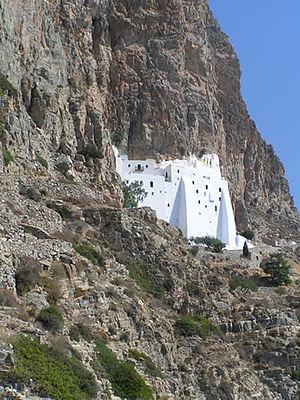
Les Cyclades, en grec : Κυκλάδες sont les îles grecques de la mer Égée méridionale. L'archipel comprend environ 2 200 îles, îlots et îlots-rochers. Seules trente-trois îles sont habitées. Pour les Anciens, elles formaient un cercle autour de l'île sacrée de Délos, d'où le nom de l'archipel. Les plus connues sont, du nord au sud et d'est en ouest : Andros, Tinos, Myconos, Naxos, Amorgos, Syros, Paros et Antiparos, Ios, Santorin, Anafi, Kéa, Kythnos, Sérifos, Sifnos, Folégandros et Sikinos, Milos et Kimolos, auxquelles on peut ajouter les petites Cyclades : Iraklia, Schinoussa, Koufonissia, Kéros, Donoussa ainsi que Makronissos entre Kéa et l’Attique, Gyaros en face d’Andros, Polyaigos à l’est de Kimolos et Thirassia, en face de Santorin. Elles reçurent aussi parfois le nom générique d’« Archipel ».